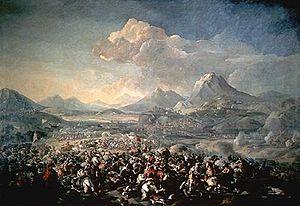
La bataille de Montjuïc, le 26 janvier 1641, voit la victoire des Franco-Catalans sur les Espagnols. La Principauté de Catalogne avait nommé le roi de France Louis XIII comme comte de Barcelone le 23 janvier 1641, et se met sous l'entière autorité du royaume de France à l'approche des troupes espagnoles de Philippe IV. L'armée française et les milices catalanes repoussent les Espagnols le 26 au cours de la bataille de Montjuïc. La Catalogne restera française jusqu'en 1652.
Pandolfo Reschi est un peintre italien, et actif en Italie.
La guerre des faucheurs est un conflit qui affecte une grande partie du Principat de Catalogne entre les années 1640 et 1659, dans le cadre plus large de la guerre de Trente Ans. Elle prend fin à la signature du traité des Pyrénées entre l'Espagne et la France, qui accorde à cette dernière le Roussillon et la moitié du comté de Cerdagne, jusqu'alors parties intégrantes de la Catalogne.